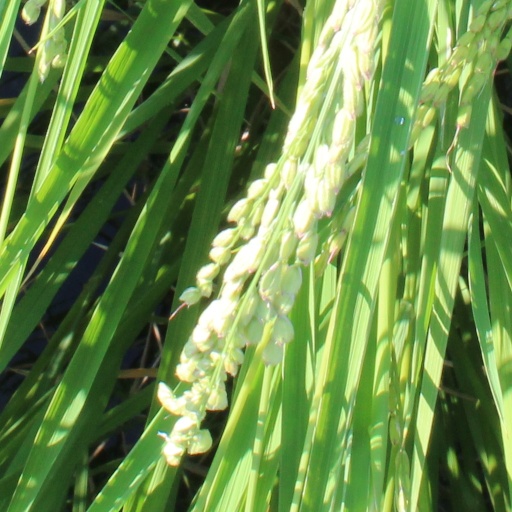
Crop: rice